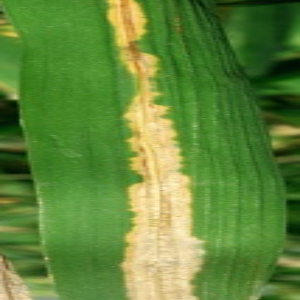
Disease: Bacterialblight